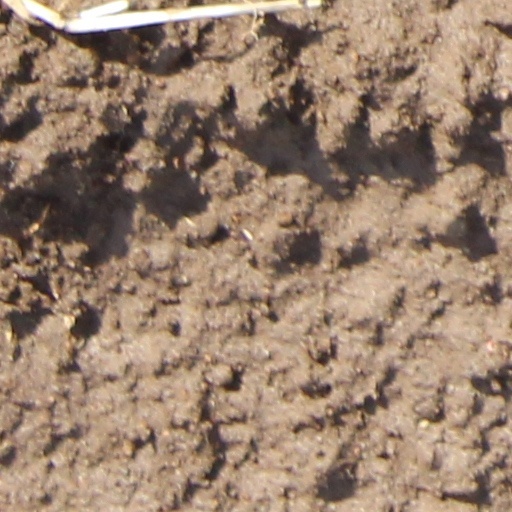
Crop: wheat